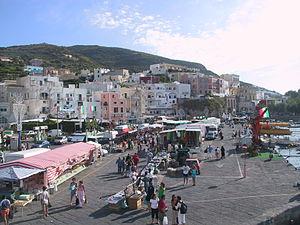
Ponza est une commune italienne d'environ 3 400 habitants, située sur l'île Ponza dans la province de Latina, dans la région Latium, en Italie centrale.